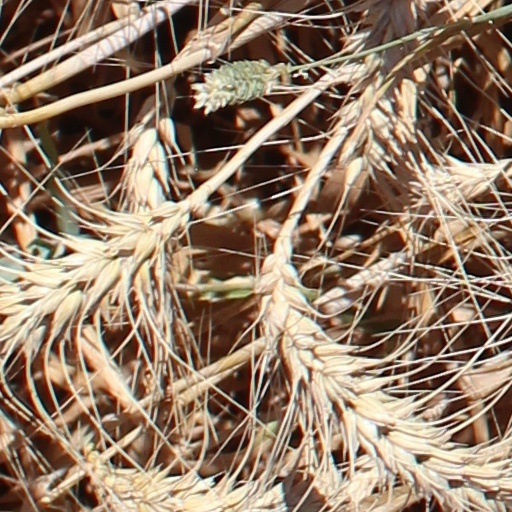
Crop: wheat